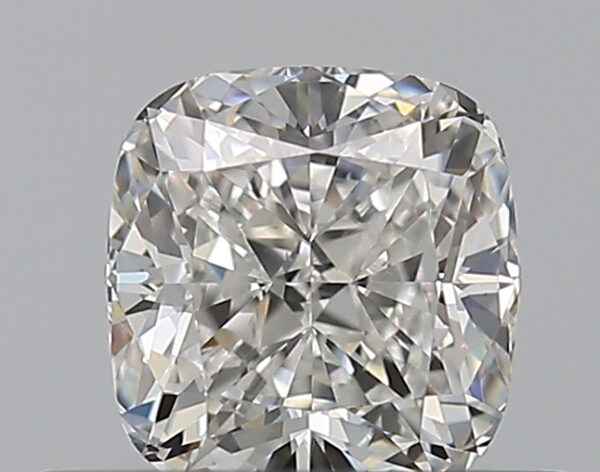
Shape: cushion
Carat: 0.51
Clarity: VS2
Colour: F
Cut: EX
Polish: EX
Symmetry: GD
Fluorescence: N
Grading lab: GIA
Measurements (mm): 4.59 x 4.37 x 3.02